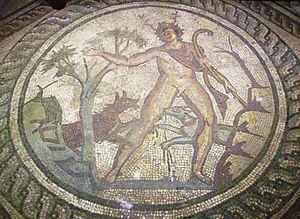
La rage est une maladie qui a marqué l'histoire humaine tant d'un point de vue médical que sociétal. Sa propagation mondiale a accompagné les migrations humaines, plus précisément celles de notre ère et plus particulièrement les migrations eurasiatiques. Si la rage a aujourd'hui une répartition mondiale, on peut retracer son apparition sur d'autres continents à travers des témoignages historiques et archéologiques.